Scarification in Africa

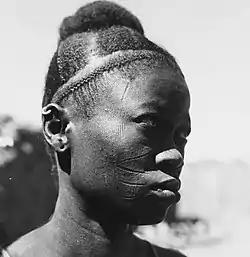
Woman from Burkina Faso with facial markings

Ethnic groups in Burkina Faso practice a form of scarification.